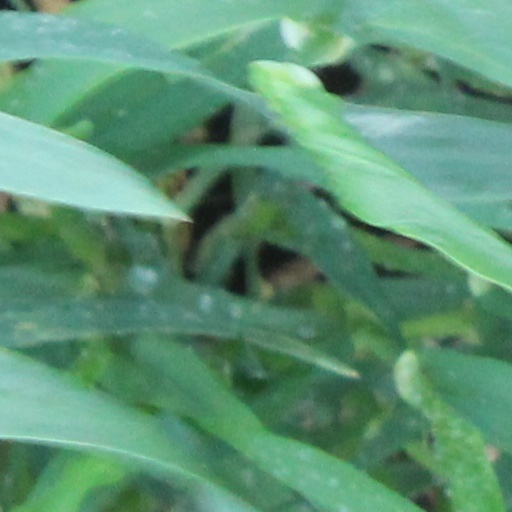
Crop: wheat